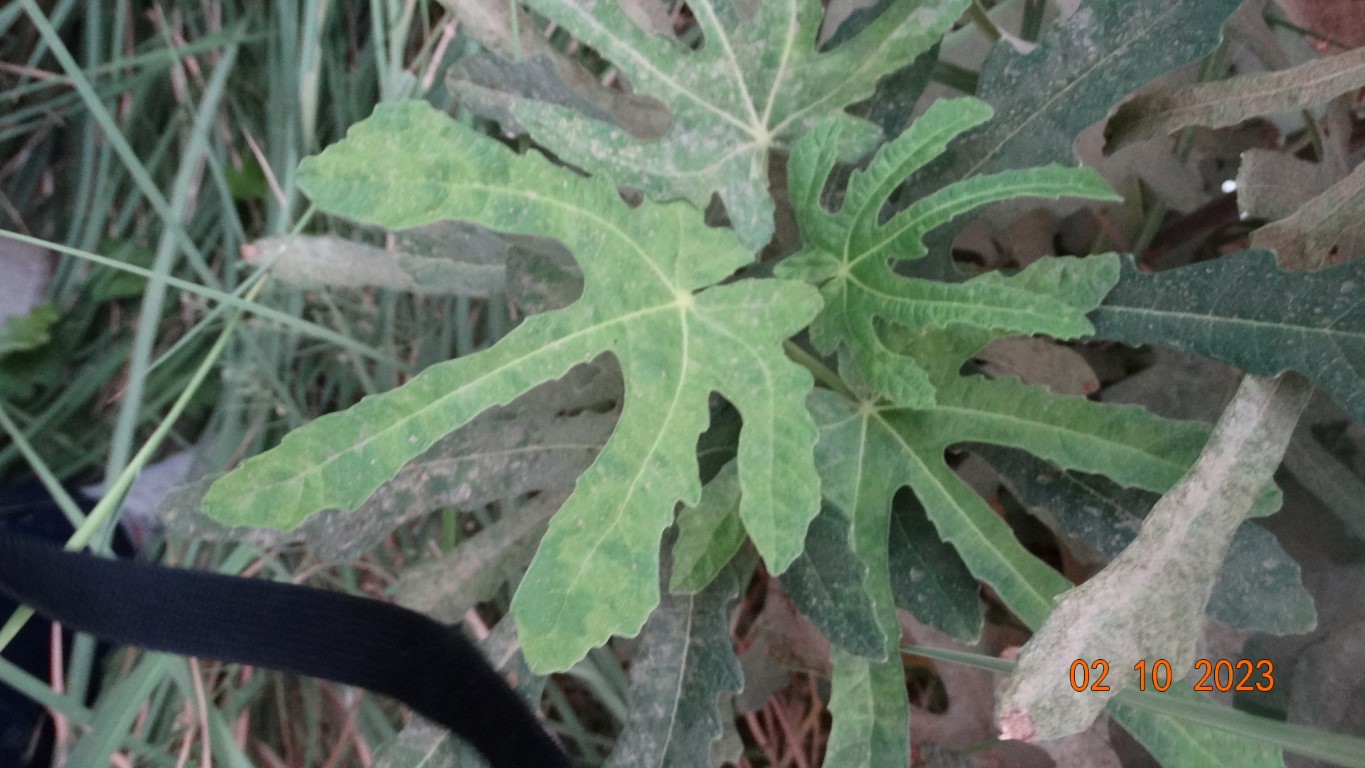
Label: healthy